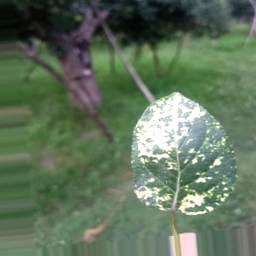
Label: Apple_Mosaic